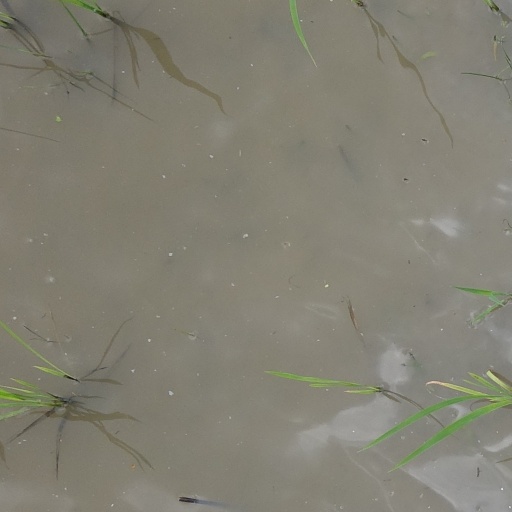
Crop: rice